Callosity

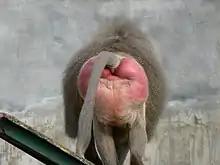
Ischial callosity on a baboon

A callosity is a type of callus, a piece of skin that has become thickened as a result of repeated contact and friction.